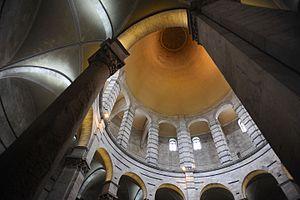
Diotisalvi ou Deotisalvi est le nom donné à un architecte italien actif à Pise au XIIᵉ siècle.